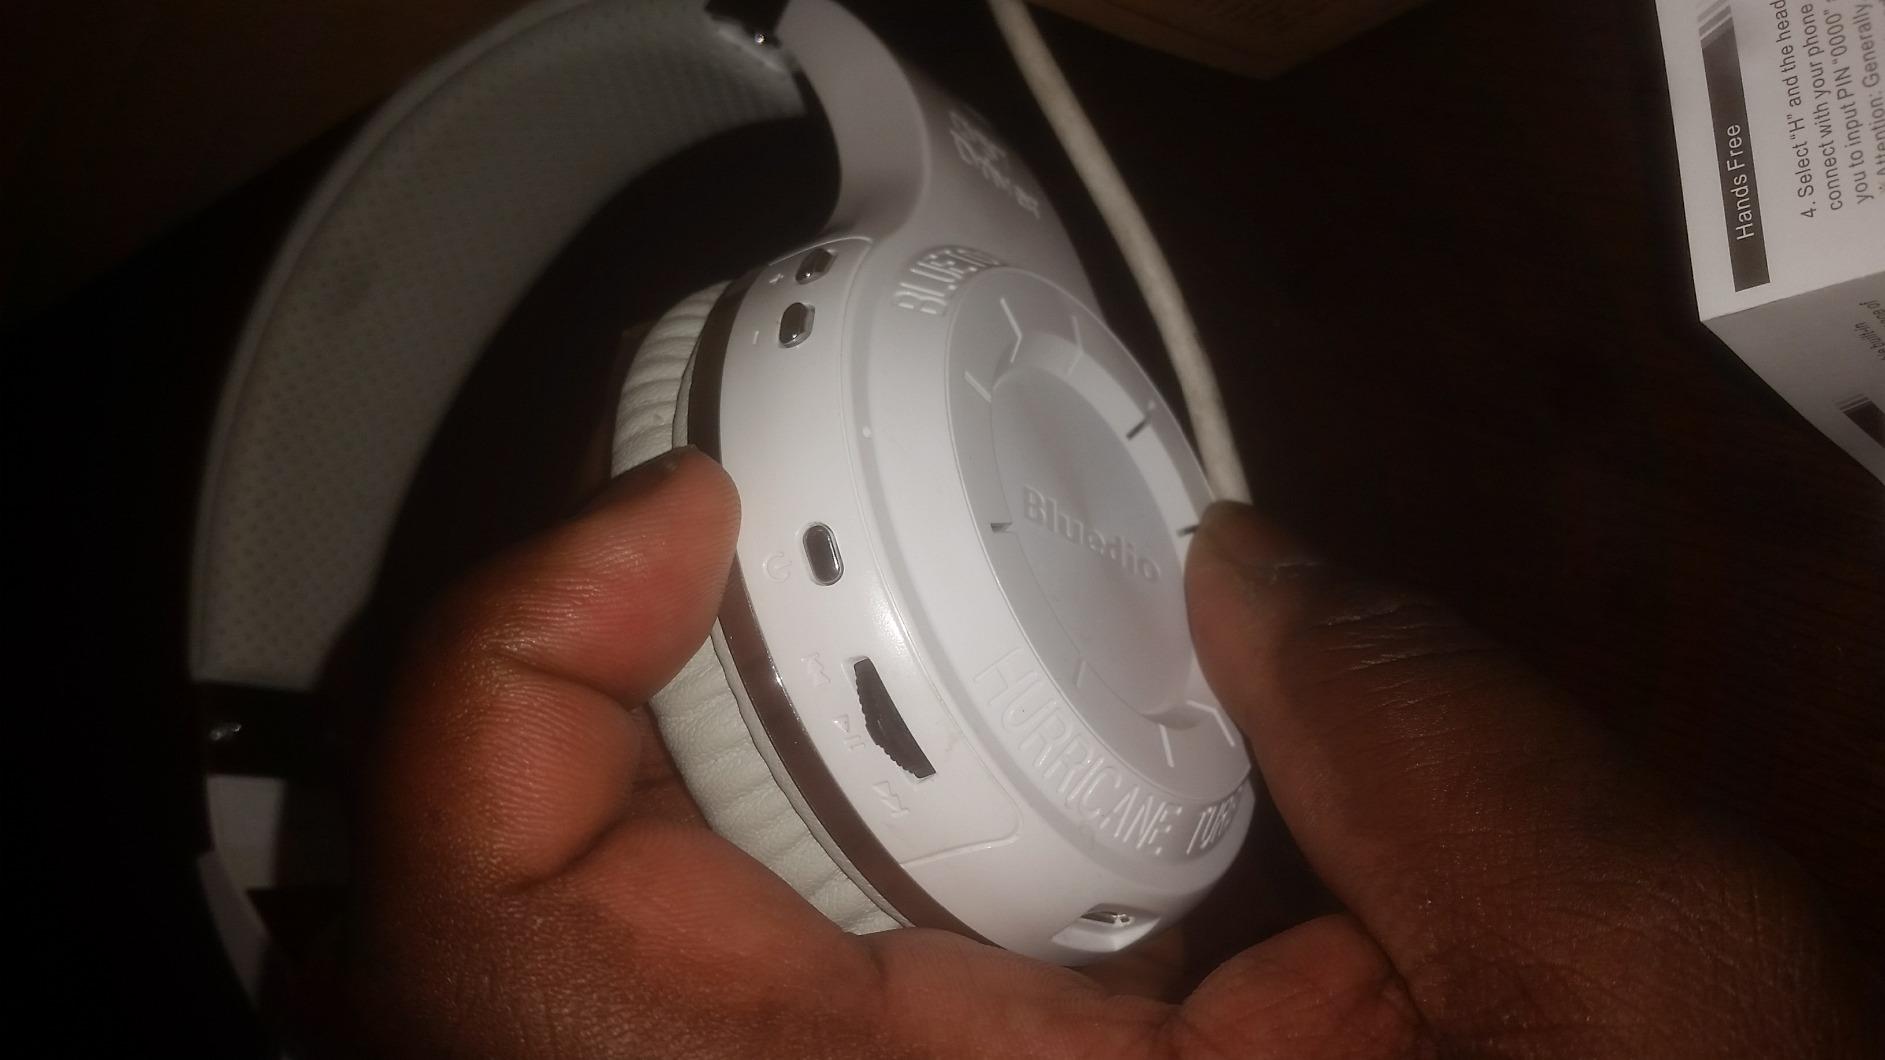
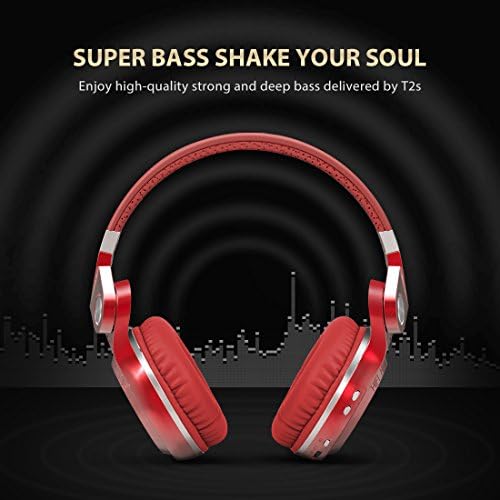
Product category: headphones
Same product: no